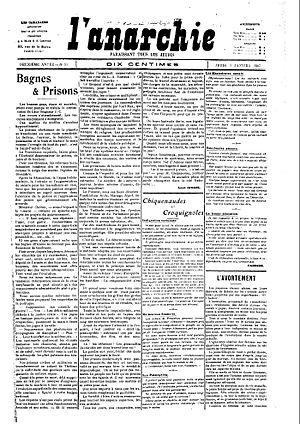
Joseph Albert, dit Albert Libertad ou Libertad, est un militant libertaire français, anarchiste individualiste et fondateur du journal L'Anarchie. Il est né le 24 novembre 1875 à Bordeaux et mort le 12 novembre 1908, à l’Hôpital Lariboisière à Paris.